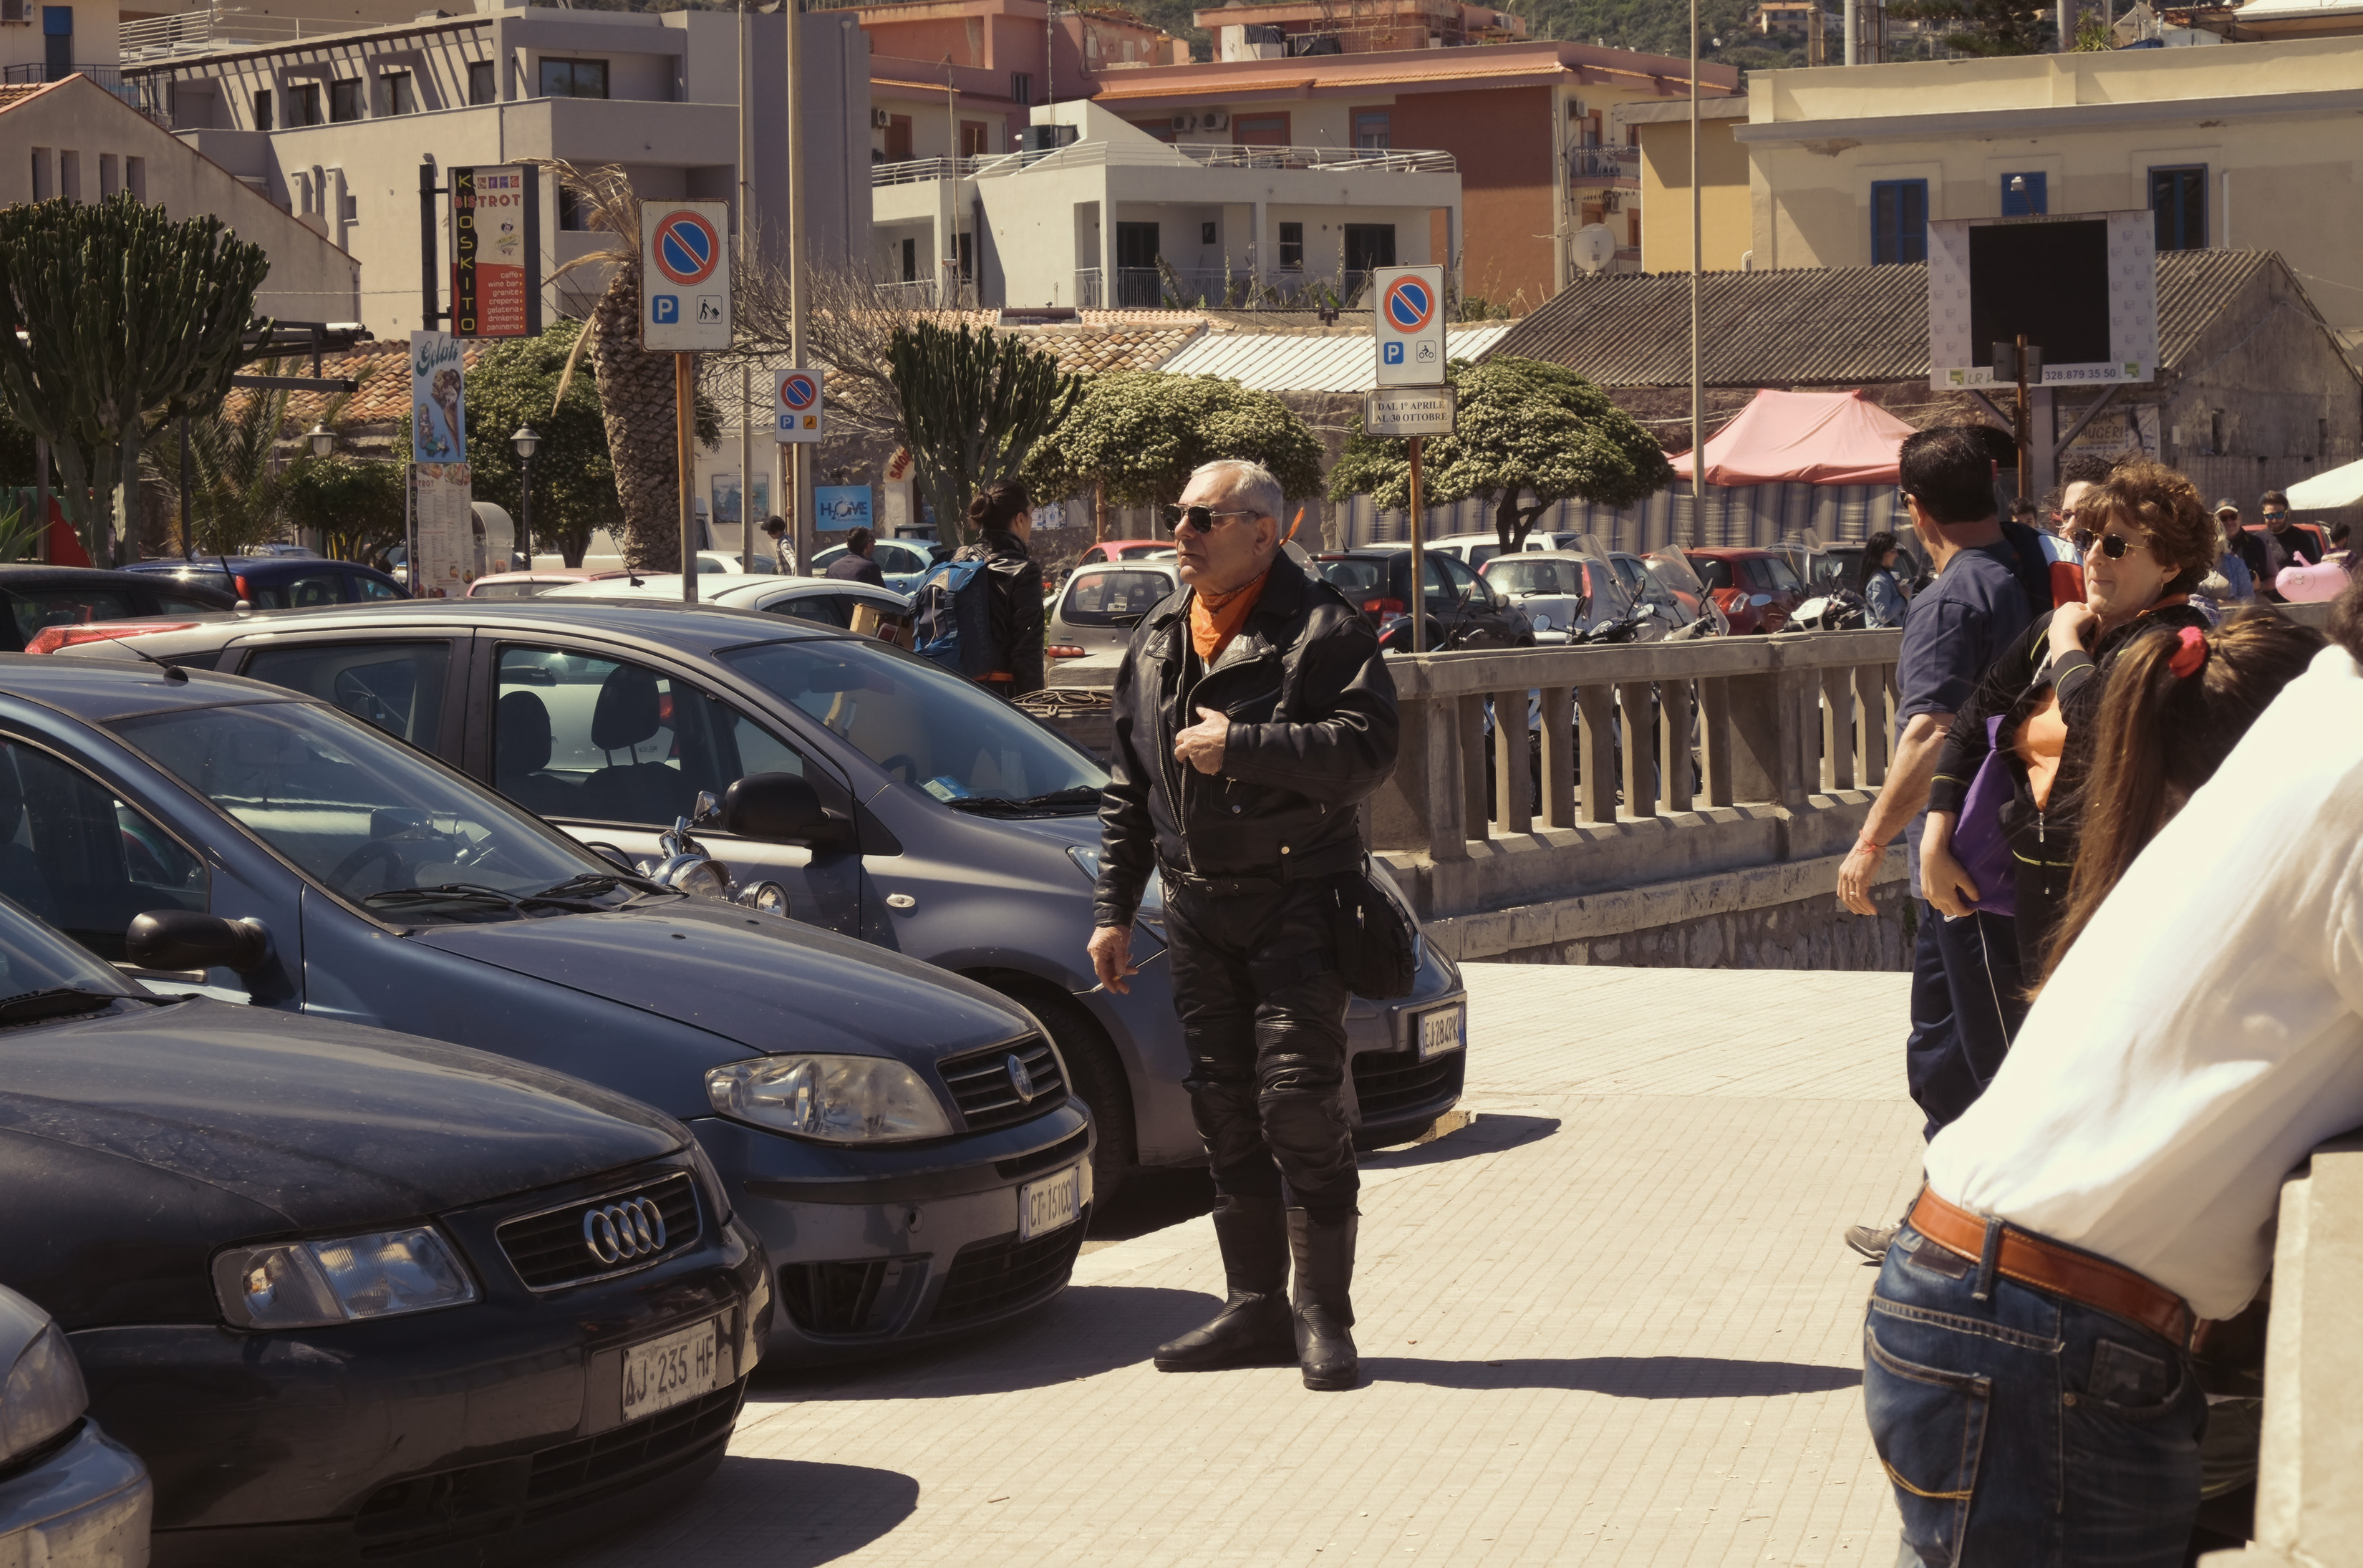
pedestrian, car, crowd, vehicle, italy, fuji, sicily, fujix, fujixe1, e1, cefalu, automobile make